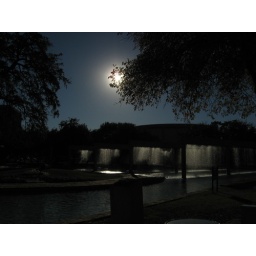
Sun behind trees over a water sculpture